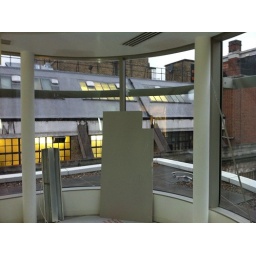
New office in the old Observer newspaper building - 2 weeks from move in date midway through a refurb